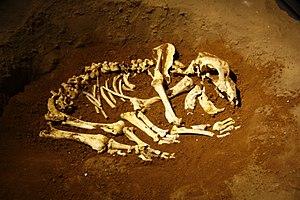
Squelette d'ours dans Ekainberri, la reproduction de la grotte d'Ekain.
La grotte d'Ekain est une grotte préhistorique de la commune de Deva, dans la province du Guipuscoa au Pays basque espagnol.